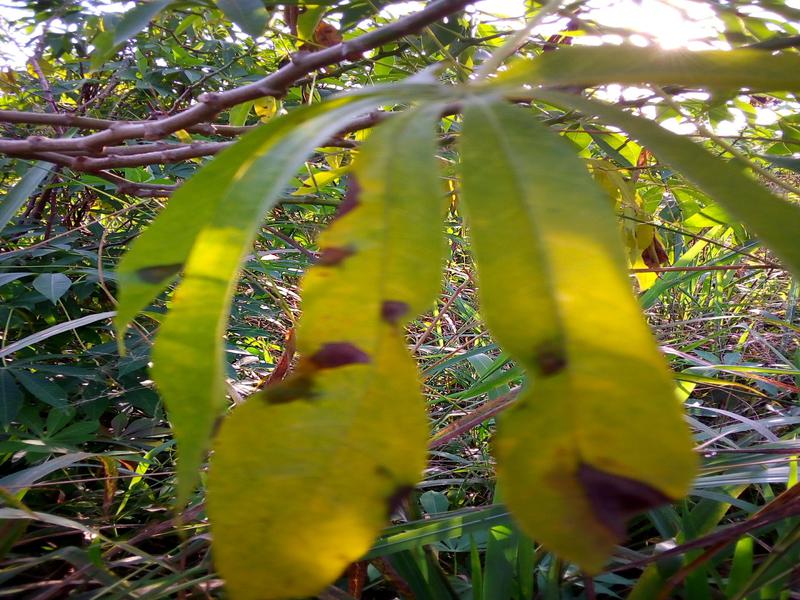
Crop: cassava
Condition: bacterial_blight